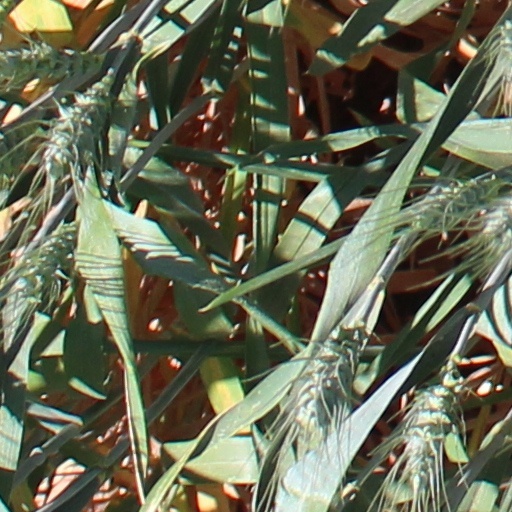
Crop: wheat